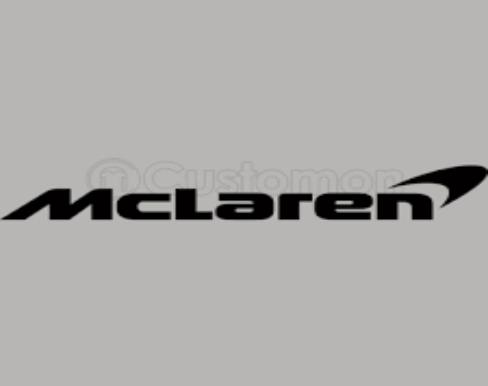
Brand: mclaren
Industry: Transportation